USS Oklahoma (BB-37)

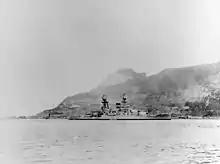
"Oklahoma" in Gibraltar during the Spanish Civil War, April 1936

"Oklahoma" left for Portland on 26 November, joined there by on 30 November, "Nevada" on 4 December, and Battleship Division Nine's ships shortly after. The ships were assigned as a convoy escort for the ocean liner , carrying President Woodrow Wilson, and arrived with that ship in France several days later. She departed 14 December, for New York City, and then spent early 1919 conducting winter battle drills off the coast of Cuba. On 15 June 1919, she returned to Brest, escorting Wilson on a second trip, and returned to New York, on 8 July. A part of the Atlantic Fleet for the next two years, "Oklahoma" was overhauled and her crew trained. The secondary battery was reduced from 20 to 12 5-inch/51 caliber guns in 1918. Early in 1921, she voyaged to South America's West Coast for combined exercises with the Pacific Fleet, and returned later that year for the Peruvian Centennial.